Thomas Tracy Cobb

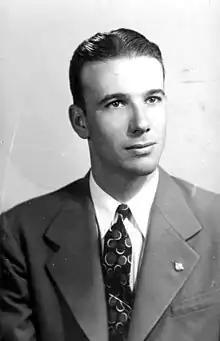
Cobb in 1947

Thomas Tracy Cobb (November 13, 1916 – November 5, 2004) was an American politician. He served as a Democratic member of the Florida House of Representatives.